29th Illinois General Assembly

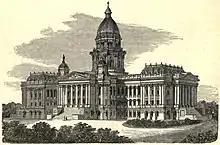
The Illinois State Capitol in 1879

The 29th Illinois General Assembly was elected in November 1874. The session began on January 6, 1875 and adjourned on April 15, 1875. No party had a majority in either chamber. The Republicans had a plurality in both chambers, with 24 members in the Senate and 69 in the House, but control of the chambers was held by a coalition of Democrats, third parties, and independents.